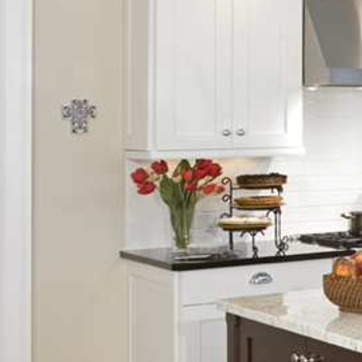
Material: foliage